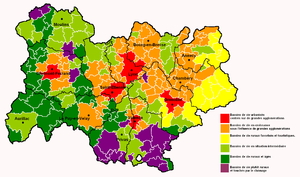
Typologie des bassins de vie dans la région Auvergne-Rhône-Alpes. Source INSEE recensement 2011, CAF, DGFIP.
Auvergne-Rhône-Alpes est une région administrative française. Située dans la partie centrale et orientale du sud de la France, elle a été créée par la réforme territoriale de 2015. Mise en place après les élections régionales de décembre 2015, elle regroupe les anciennes régions Auvergne et Rhône-Alpes. Elle se compose de 12 départements et d'une métropole à statut de collectivité territoriale, s'étend sur 69 711 km² et compte 7 877 698 habitants en 2015. Lyon est le chef-lieu de la région.